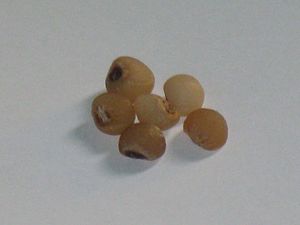
Musetorn / Galleri
Frø.
Musetorn er en stedsegrøn dværgbusk med bladlignende, omdannede stængler. Blomsterne er ganske små og stærkt omdannede, og de sidder midt på "bladet". Det samme gør de røde bær. Grene af planten bruges ind imellem som fyld i buketter af afskårne blomster.